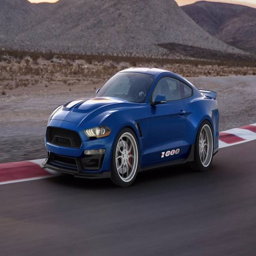
person is automobile model born and bred for the track